1964 Australian Tourist Trophy

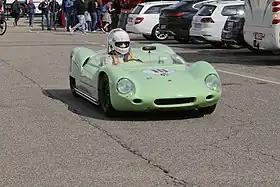
Frank Matich won the race driving a Lotus 19B, similar to the car pictured above.

Stillwell was the first competitor to finish however he was disqualified for having received a push-start prior to the commencement of the race.